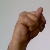
The image shows a hand gesture representing the letter 'N' in Indian Sign Language.